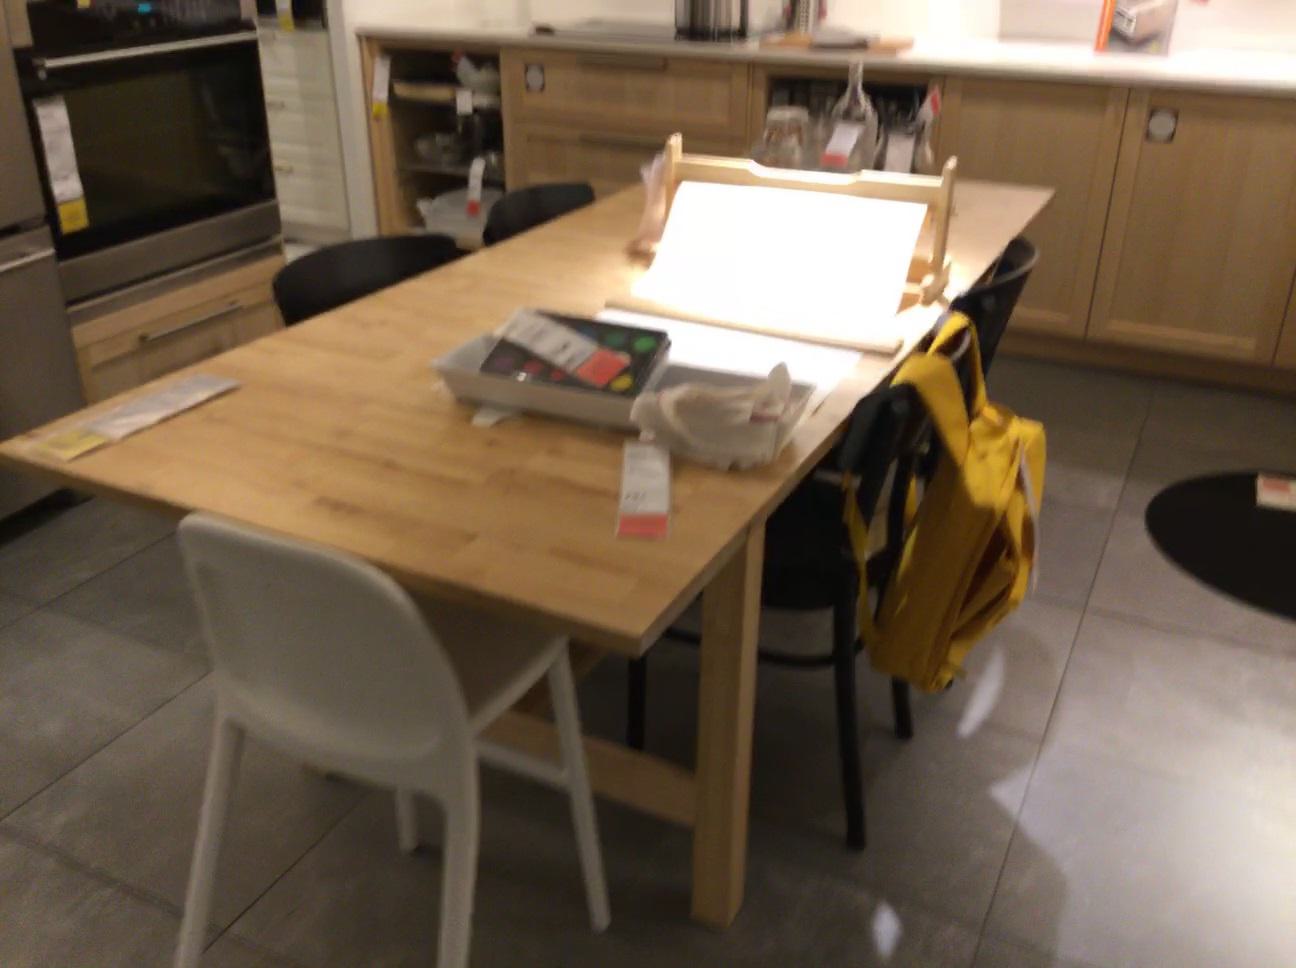
Question: Can the oven fit right of the refrigerator from the world's perspective? Final answer should be yes or no.
Answer: No